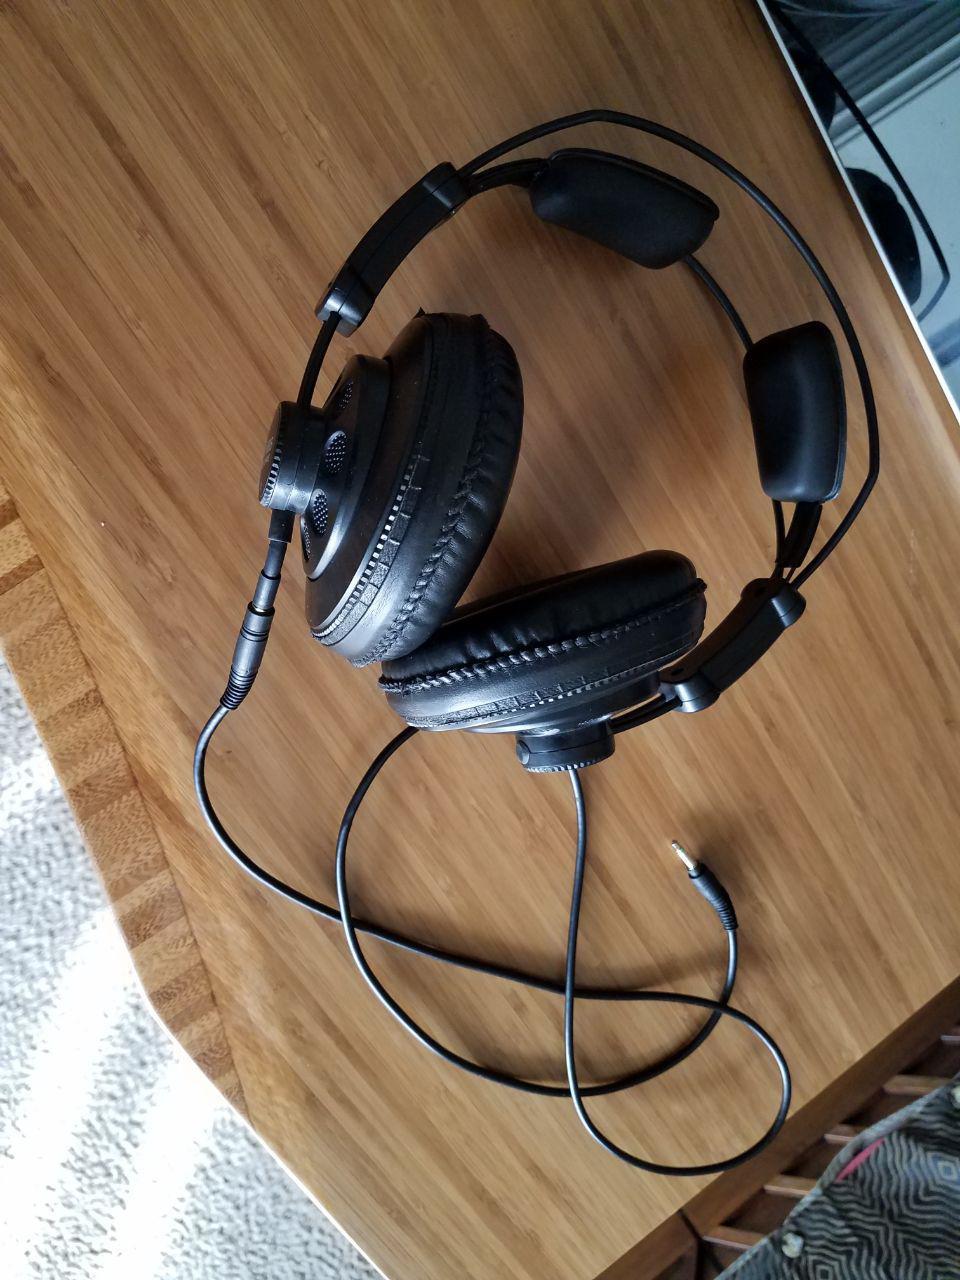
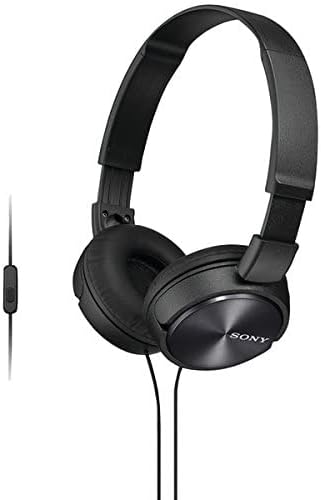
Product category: headphones
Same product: no